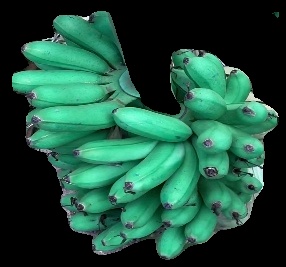
Variety: rasbale
Grade: grade1